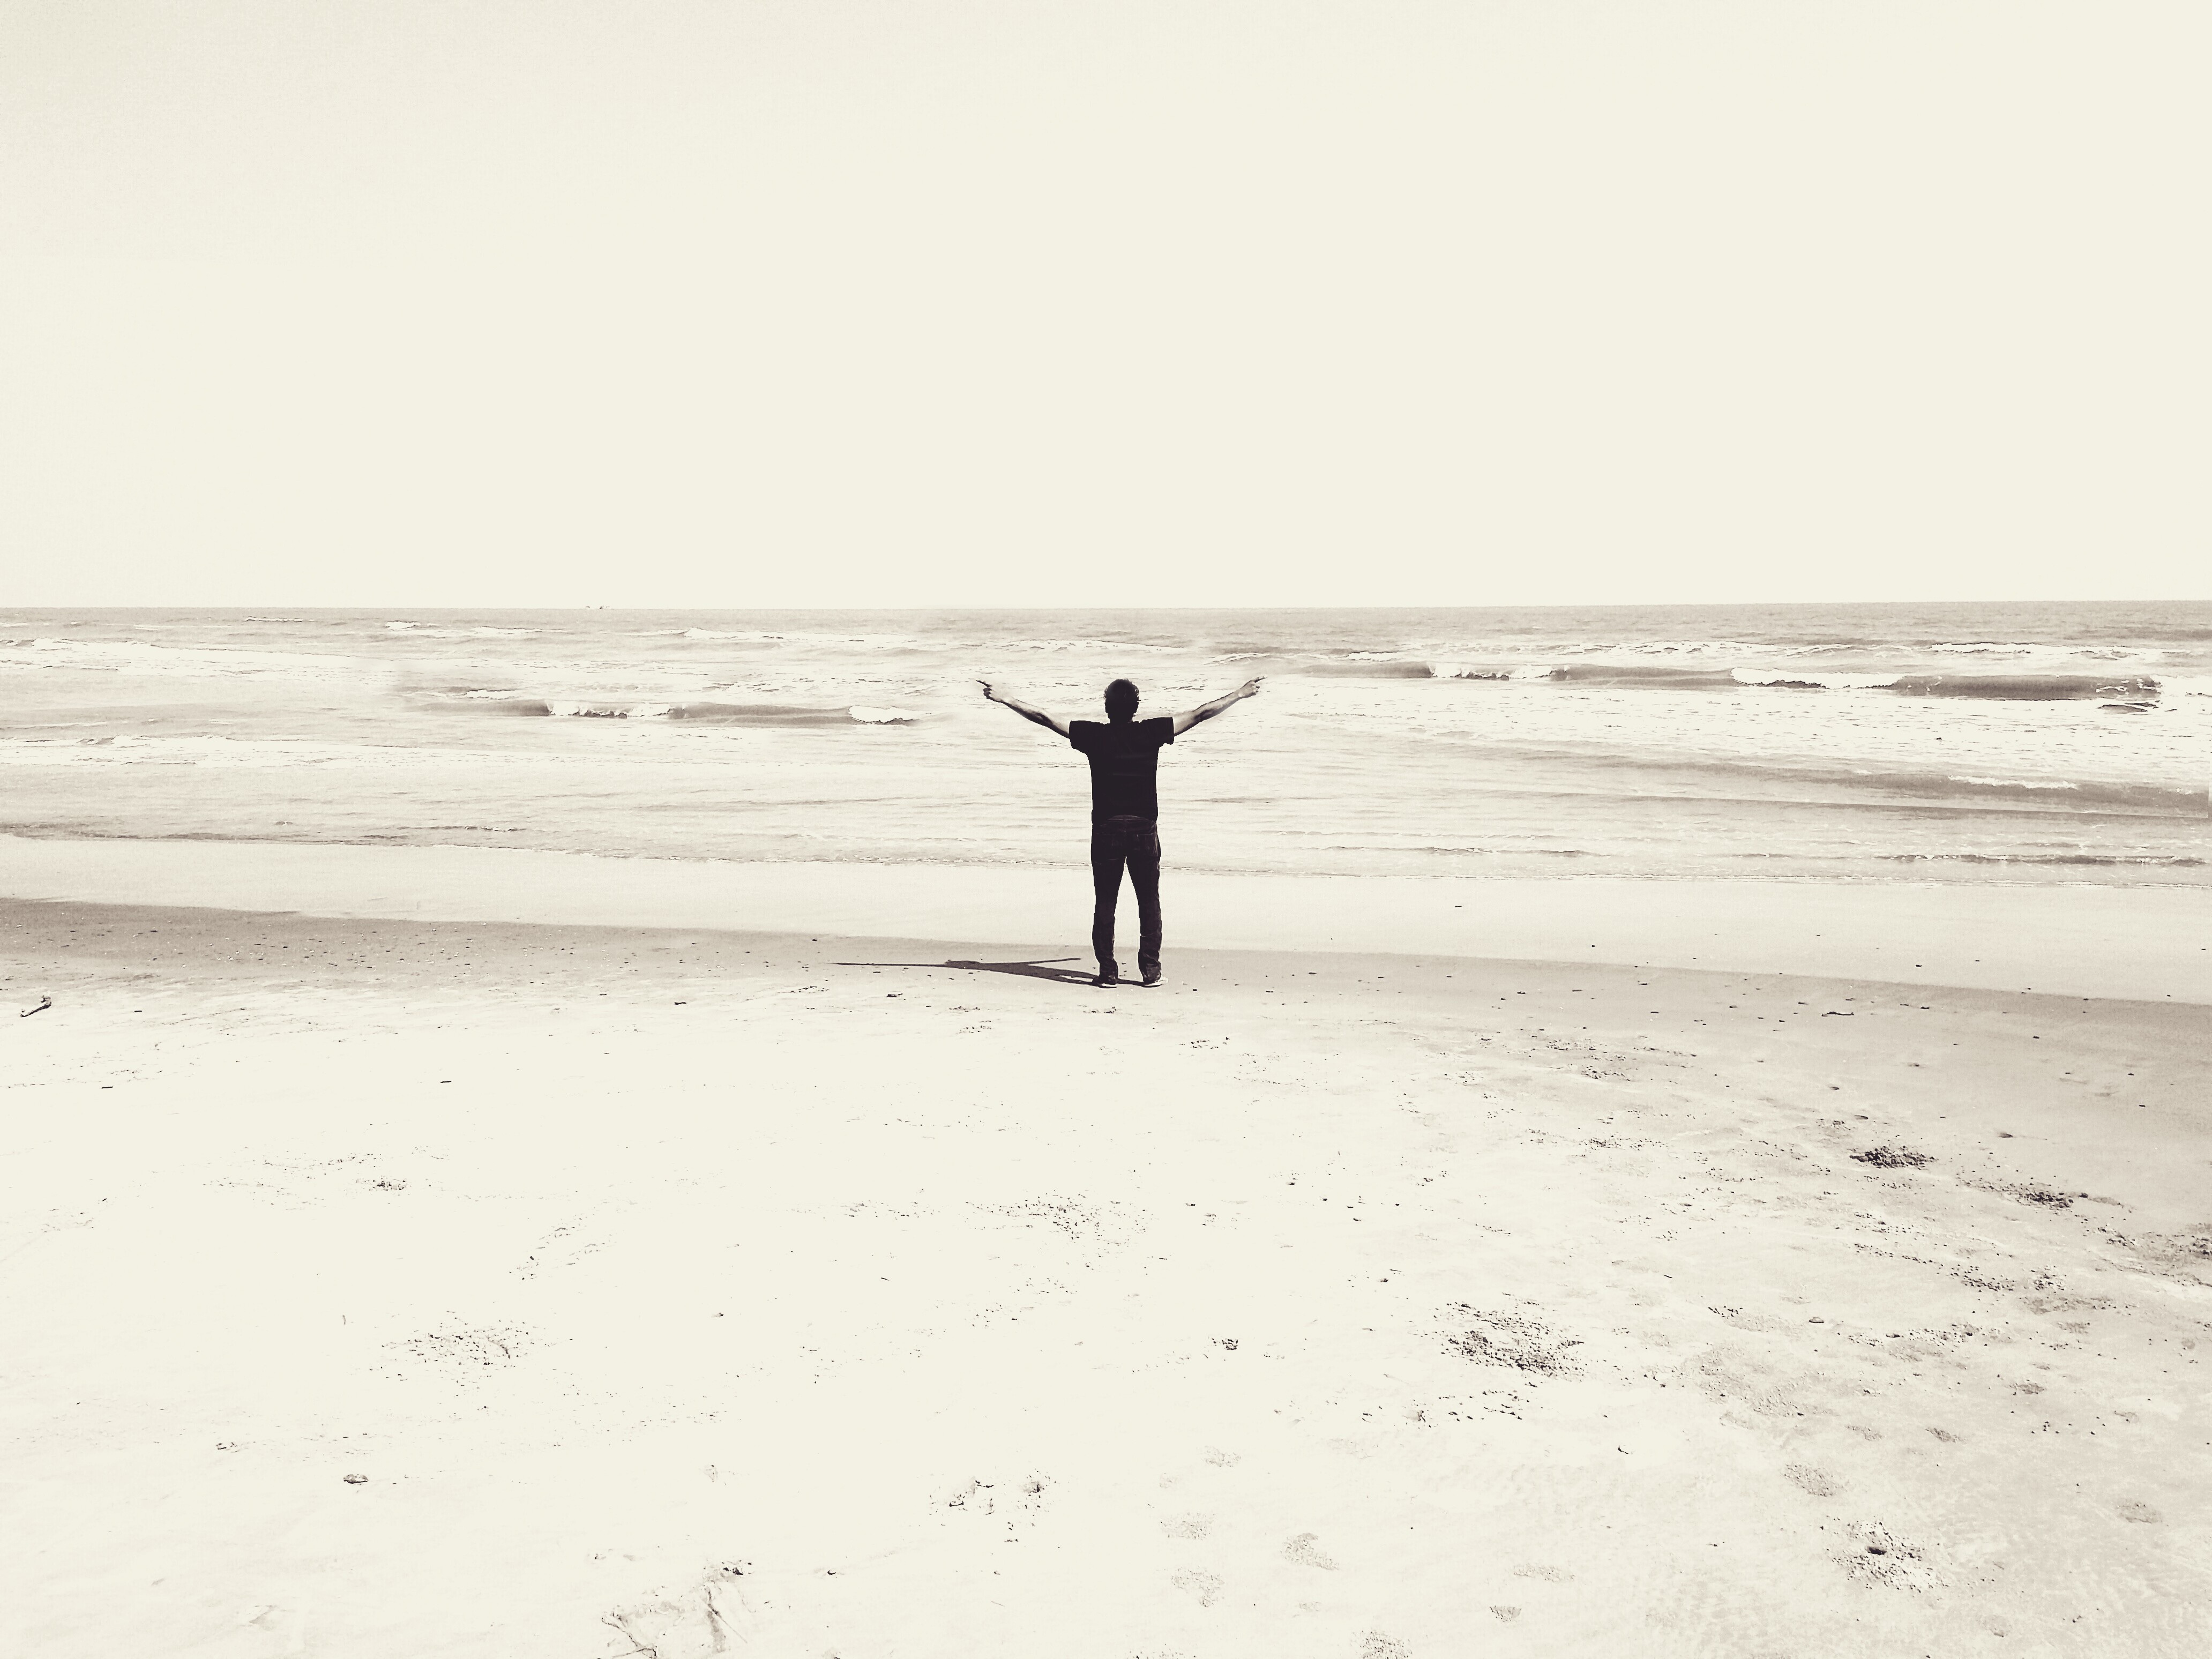
beach, sea, coast, sand, silhouette, snow, winter, black and white, white, wave, wind, male, freedom, sepia, photograph, day, worship, feelings, praise, monochrome photography